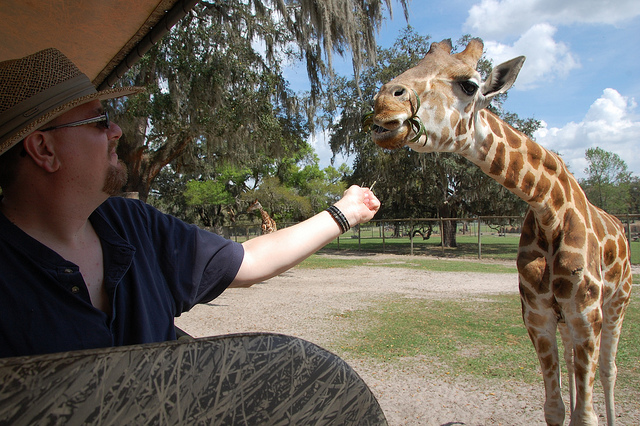
This man is feeding a giraffe by hand from a bus